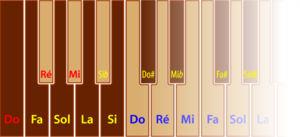
On parle d'octave courte, en ce qui concerne les instruments de musique à clavier de la famille du clavecin, ainsi que certains orgues portatifs et la plupart des orgues italiens de la période baroque, lorsque l'attribution des notes aux touches, dans le grave, ne correspond pas au schéma habituel. Le principe est simple : dans le grave, on attribue le plus souvent une note de son choix à une touche du clavier, pour ce faire on modifie avec sa clef d'accord ladite note.
L'orgue est le plus vieil instrument à clavier de l'histoire et c'est donc pour l'orgue que le clavier a été inventé. C'est au cours du IIIᵉ siècle avant notre ère, à Alexandrie, que l'ingénieur Ctésibios met au point le premier orgue nommé « hydraule », à la faveur de ses recherches sur l'élasticité de l'air. Chaque tuyau dispose d'une petite tirette rappelée par un ressort qui permet de faire entrer l'air et produire le son. Le clavier est donc né en même temps que l'instrument qu'il servait — l'orgue.